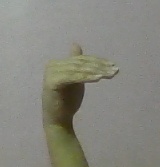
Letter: khaa